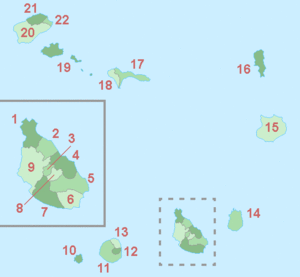
Cet article liste les subdivisions du Cap-Vert.